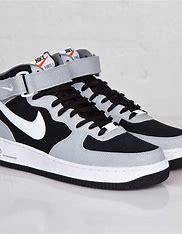
Brand: Nike
Model: Air Force 1